French polish

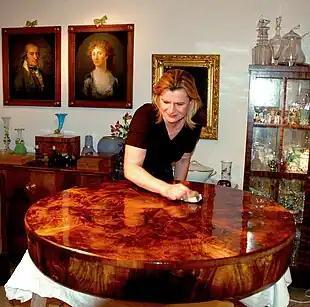
French polishing a table

French polishing is a wood finishing technique that results in a very high gloss surface, with a deep colour and chatoyancy. French polishing consists of applying many thin coats of shellac dissolved in denatured alcohol using a rubbing pad lubricated with one of a variety of oils. The rubbing pad is made of absorbent cotton or wool cloth wadding inside of a piece of fabric (usually soft cotton cloth) and is commonly referred to as a "fad", also called a rubber, tampon, or (Spanish for 'rag doll').